Smok wawelski

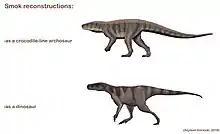
Comparison of two "Smok" reconstructions by Szymon Górnicki

Examination of coprolites attributed to "Smok" by Martin Qvarnström "et al.," indicate that this archosaur was able to crush bone. Based on examination of the bone fragments within the coprolites, "Smok"'s ability to retain food within its digestive system varied considerably based on prey availability and food type. The variable mixture of bones, some belonging to fish, others to dicynodonts, and to temnospondyls indicates "Smok" was a generalized predator. Teeth from this archosaur were also uncovered from these trace fossils, indicating it may have swallowed its own broken teeth during feeding. The heavy amounts of bone in the diet indicate that salt and marrow from the bones of herbivores and other prey items was an important component in the archosaur's diet; an important behavior often linked with modern mammalian predators but seldom studied in ancient archosaurian reptiles. The findings were published in the journal "Scientific Reports" in 2019.